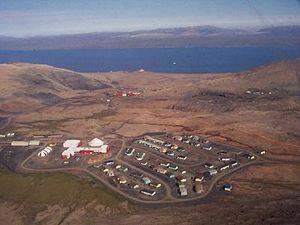
Nanisivik est un ancien site minier située à 20 km à l'est de la communauté de Arctic Bay sur l'île de Baffin dans le territoire canadien du Nunavut.